Ashland County Courthouse (Ohio)

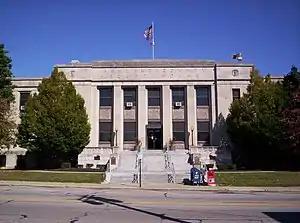
Ashland County Courthouse in downtown Ashland, Ohio.

Ashland County Courthouse was constructed from 1928–1929 on West 2nd Street in Ashland, Ohio, United States. The courthouse was added to the National Register on 1979-12-21.